Berkeley Jazz Festival

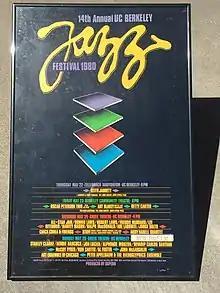
Berkeley Jazz Festival - poster for 1980

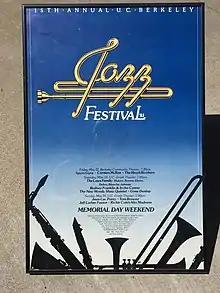
Berkeley Jazz Festival - poster for 1981

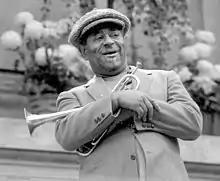
Dizzy Gillespie at UC Berkeley Jazz Festival, Greek Theater 1982

Friday, May 28: Elvin Jones & the Jazz Machine - Benny Carter Jazz All Stars (with George Bohanon, Snooky Young, Llew Matthews, Richard Reid, Paul Humphrey) - Mark Murphy